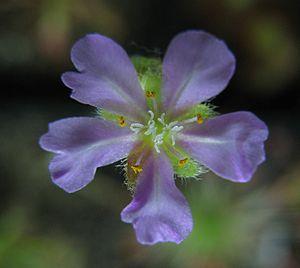
Les droséras, ou rossolis sont de petites plantes insectivores de la famille des Droséracées, appartenant au genre Drosera.
Drosera paradoxa, aussi appelé Rossolis paradoxal, est une espèce de plante carnivore de la famille des Droseraceae poussant dans les milieux tropicaux du nord de l´Australie. Elle se cultive comme plante de collection et a une allure générale de hérisson.